Labaya

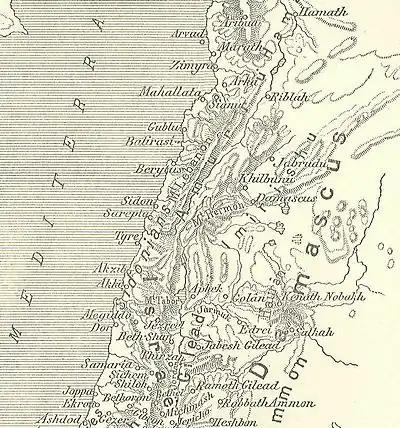
Map of Samaria and its eastern and northern neighbors

Labaya (Labayu or Lib'ayu) was the ruler of Shechem and warlord in the central hill country of southern Canaan during the Amarna Period (c. 1350 BC). He lived contemporaneously with Pharaoh Akhenaten. Labaya is mentioned in several of the Amarna Letters (abbreviated "EA", for 'el Amarna'). He is the author of letters EA 252–54.